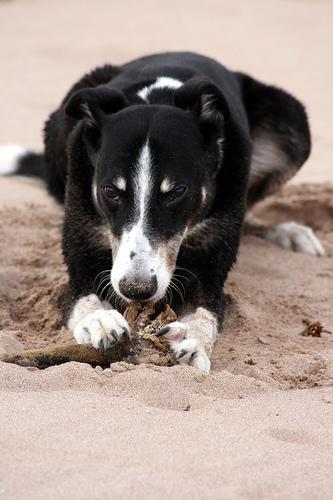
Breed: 234-n000065-whippet